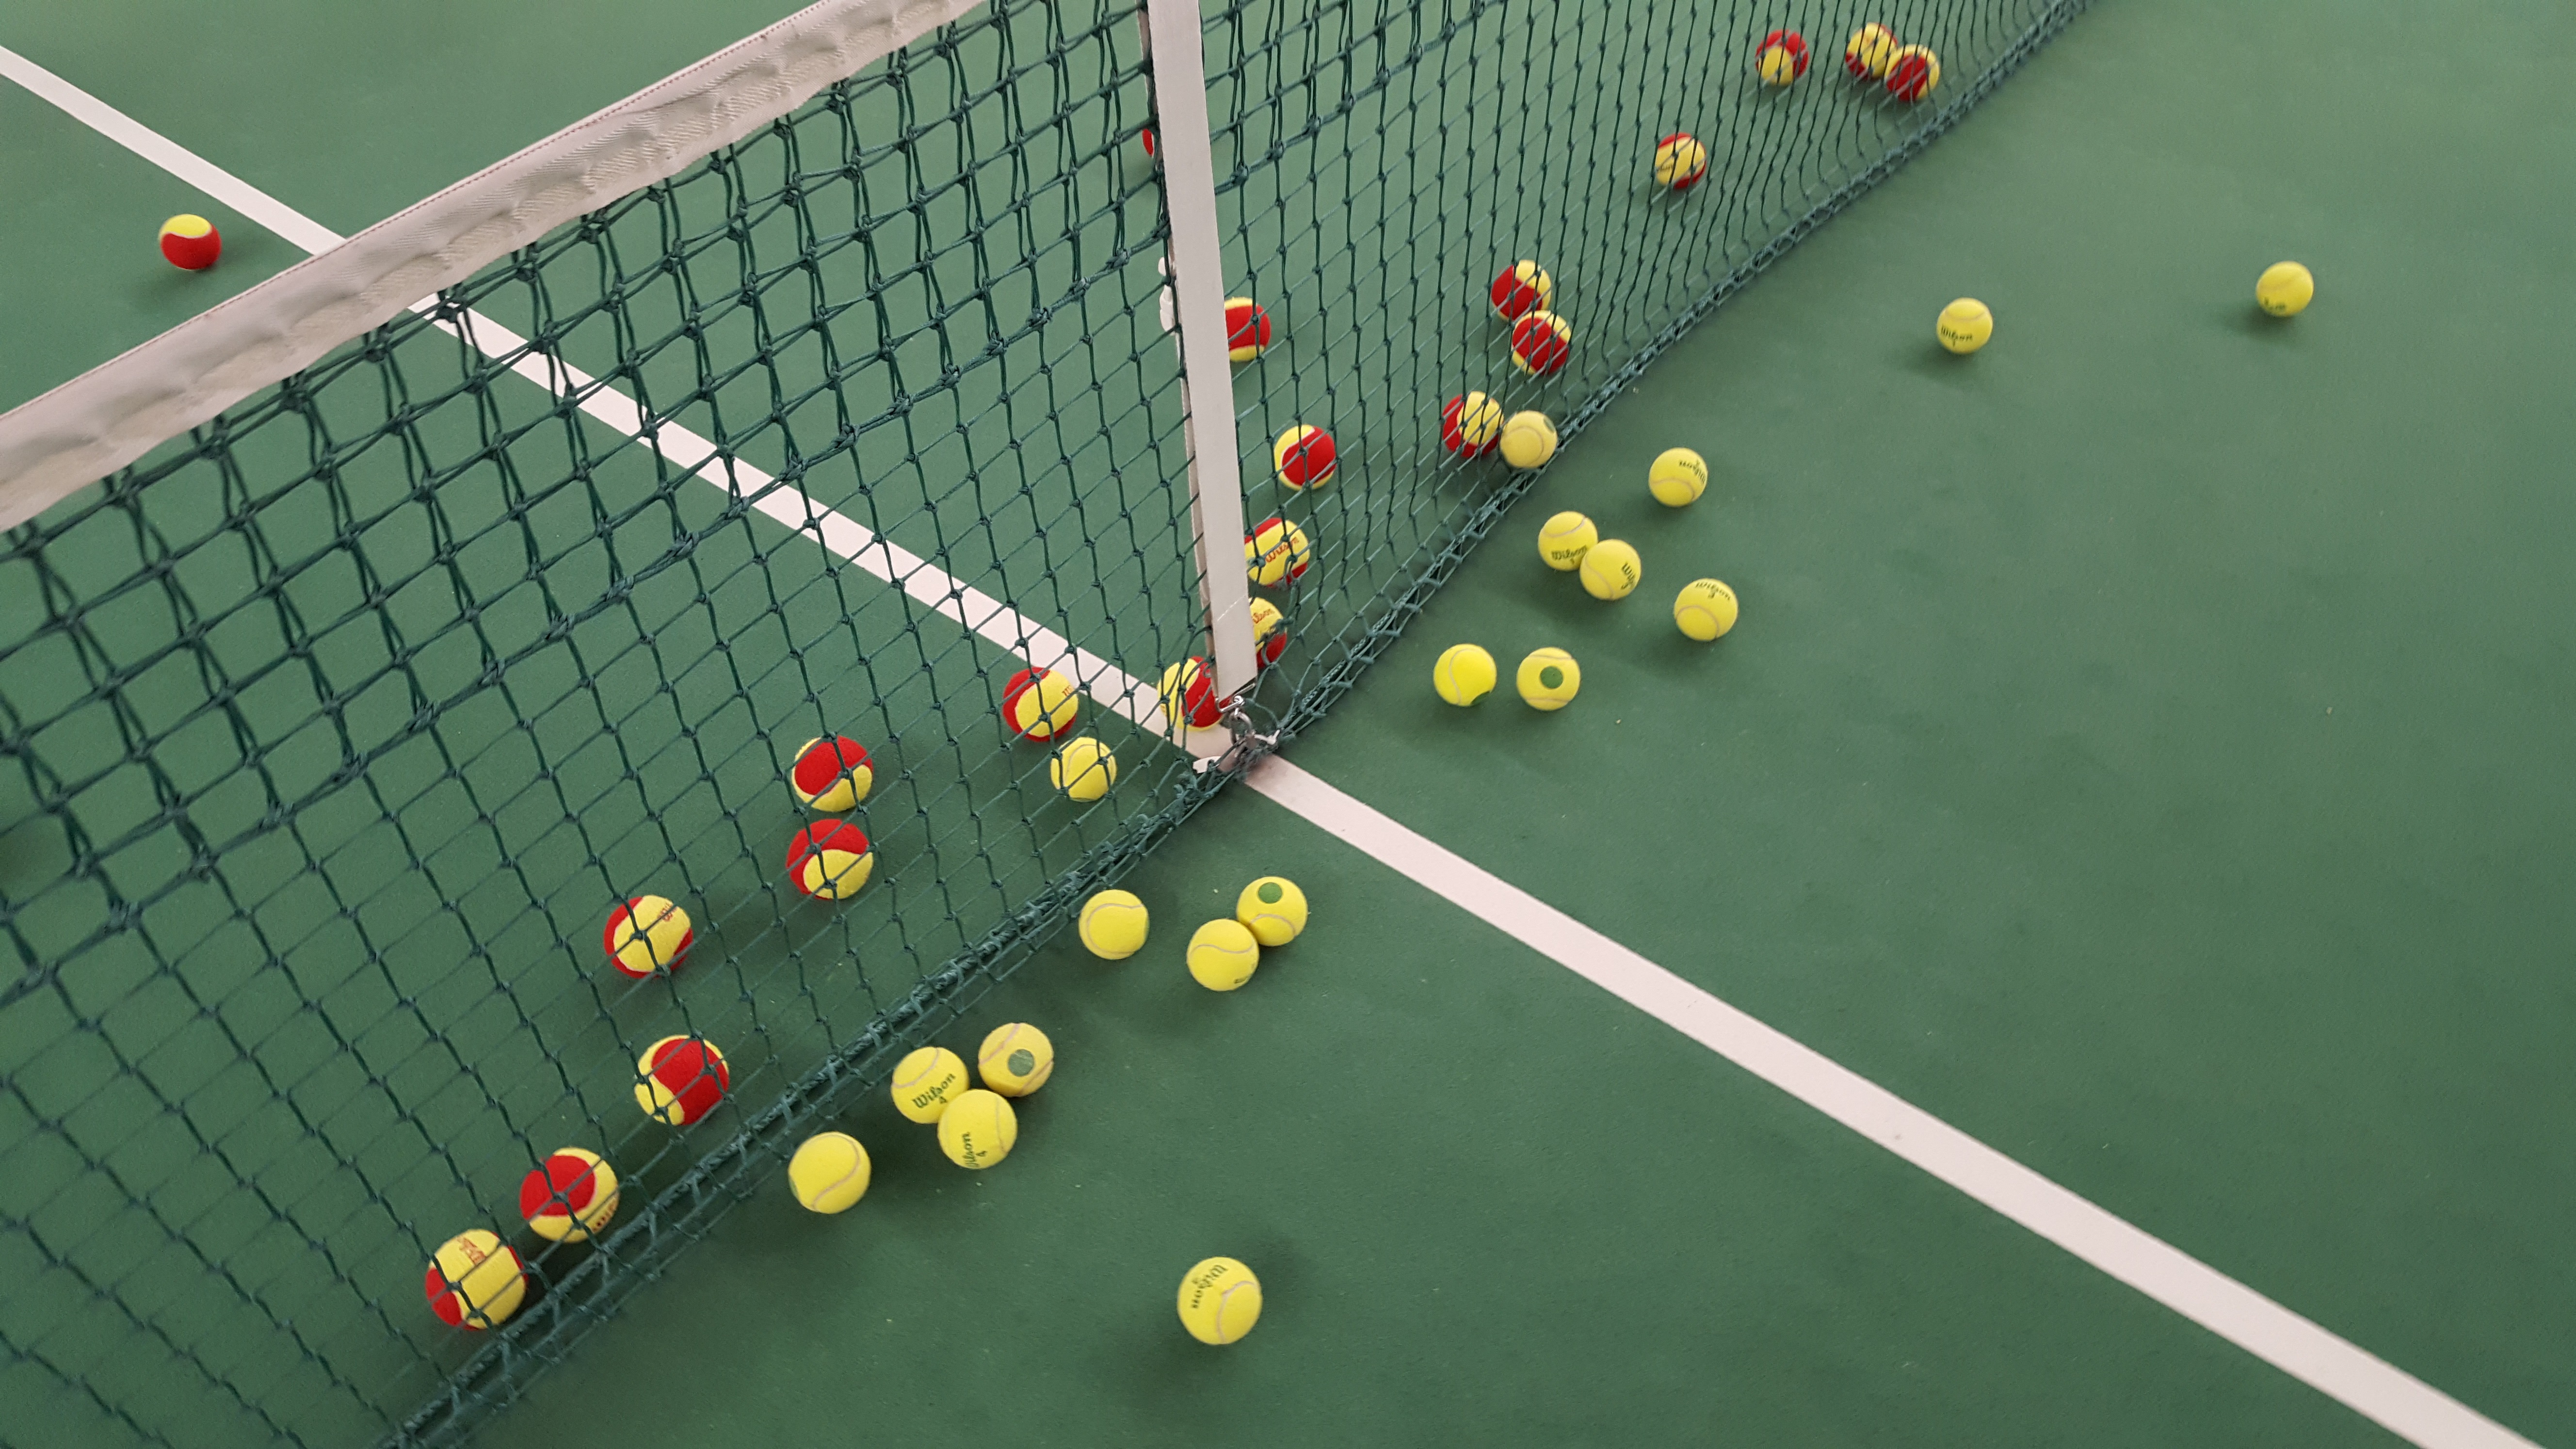
sport, recreation, line, green, space, golf, tennis court, tennis, sports, net, ball, balls, games, network, snooker, flooring, tennis balls, ball sports, ball game, sport venue, individual sports, carom billiards, cue stick